Tuanku Imam Bonjol

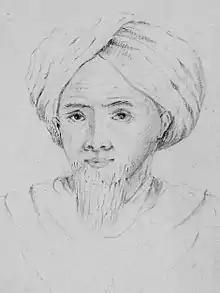
Tuanku Imam Bonjol

Tuanku Imam Bonjol (1772 – 6 November 1864), also known as Muhammad Syahab, Peto Syarif, and Malim Basa, was one of the most popular leaders of the Padri movement in Central Sumatra. He was declared a National Hero of Indonesia.